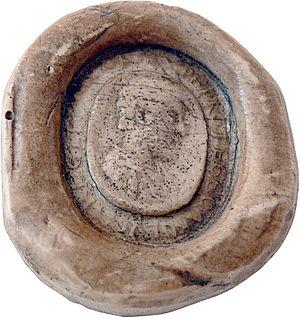
Charlemagne, du latin Carolus Magnus, ou Charles Iᵉʳ dit « le Grand », né à une date inconnue, mort le 28 janvier 814 à Aix-la-Chapelle, est un roi des Francs et empereur. Il appartient à la dynastie des Carolingiens. Fils de Pépin le Bref, il est roi des Francs à partir de 768, devient par conquête roi des Lombards en 774 et est couronné empereur à Rome par le pape Léon III le 24 ou 25 décembre 800, relevant une dignité disparue en Occident depuis la déposition, trois siècles auparavant, de Romulus Augustule en 476.